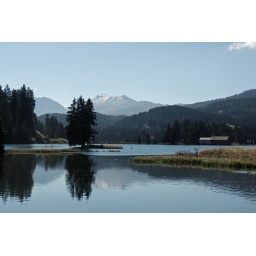
High lake in the mountains at Lenzerheide, near Sargans.